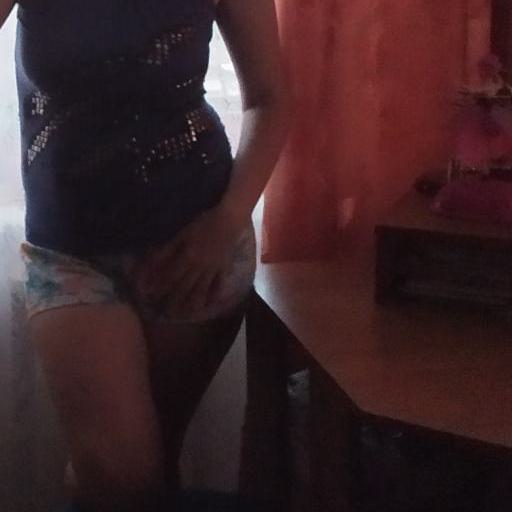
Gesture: no_gesture